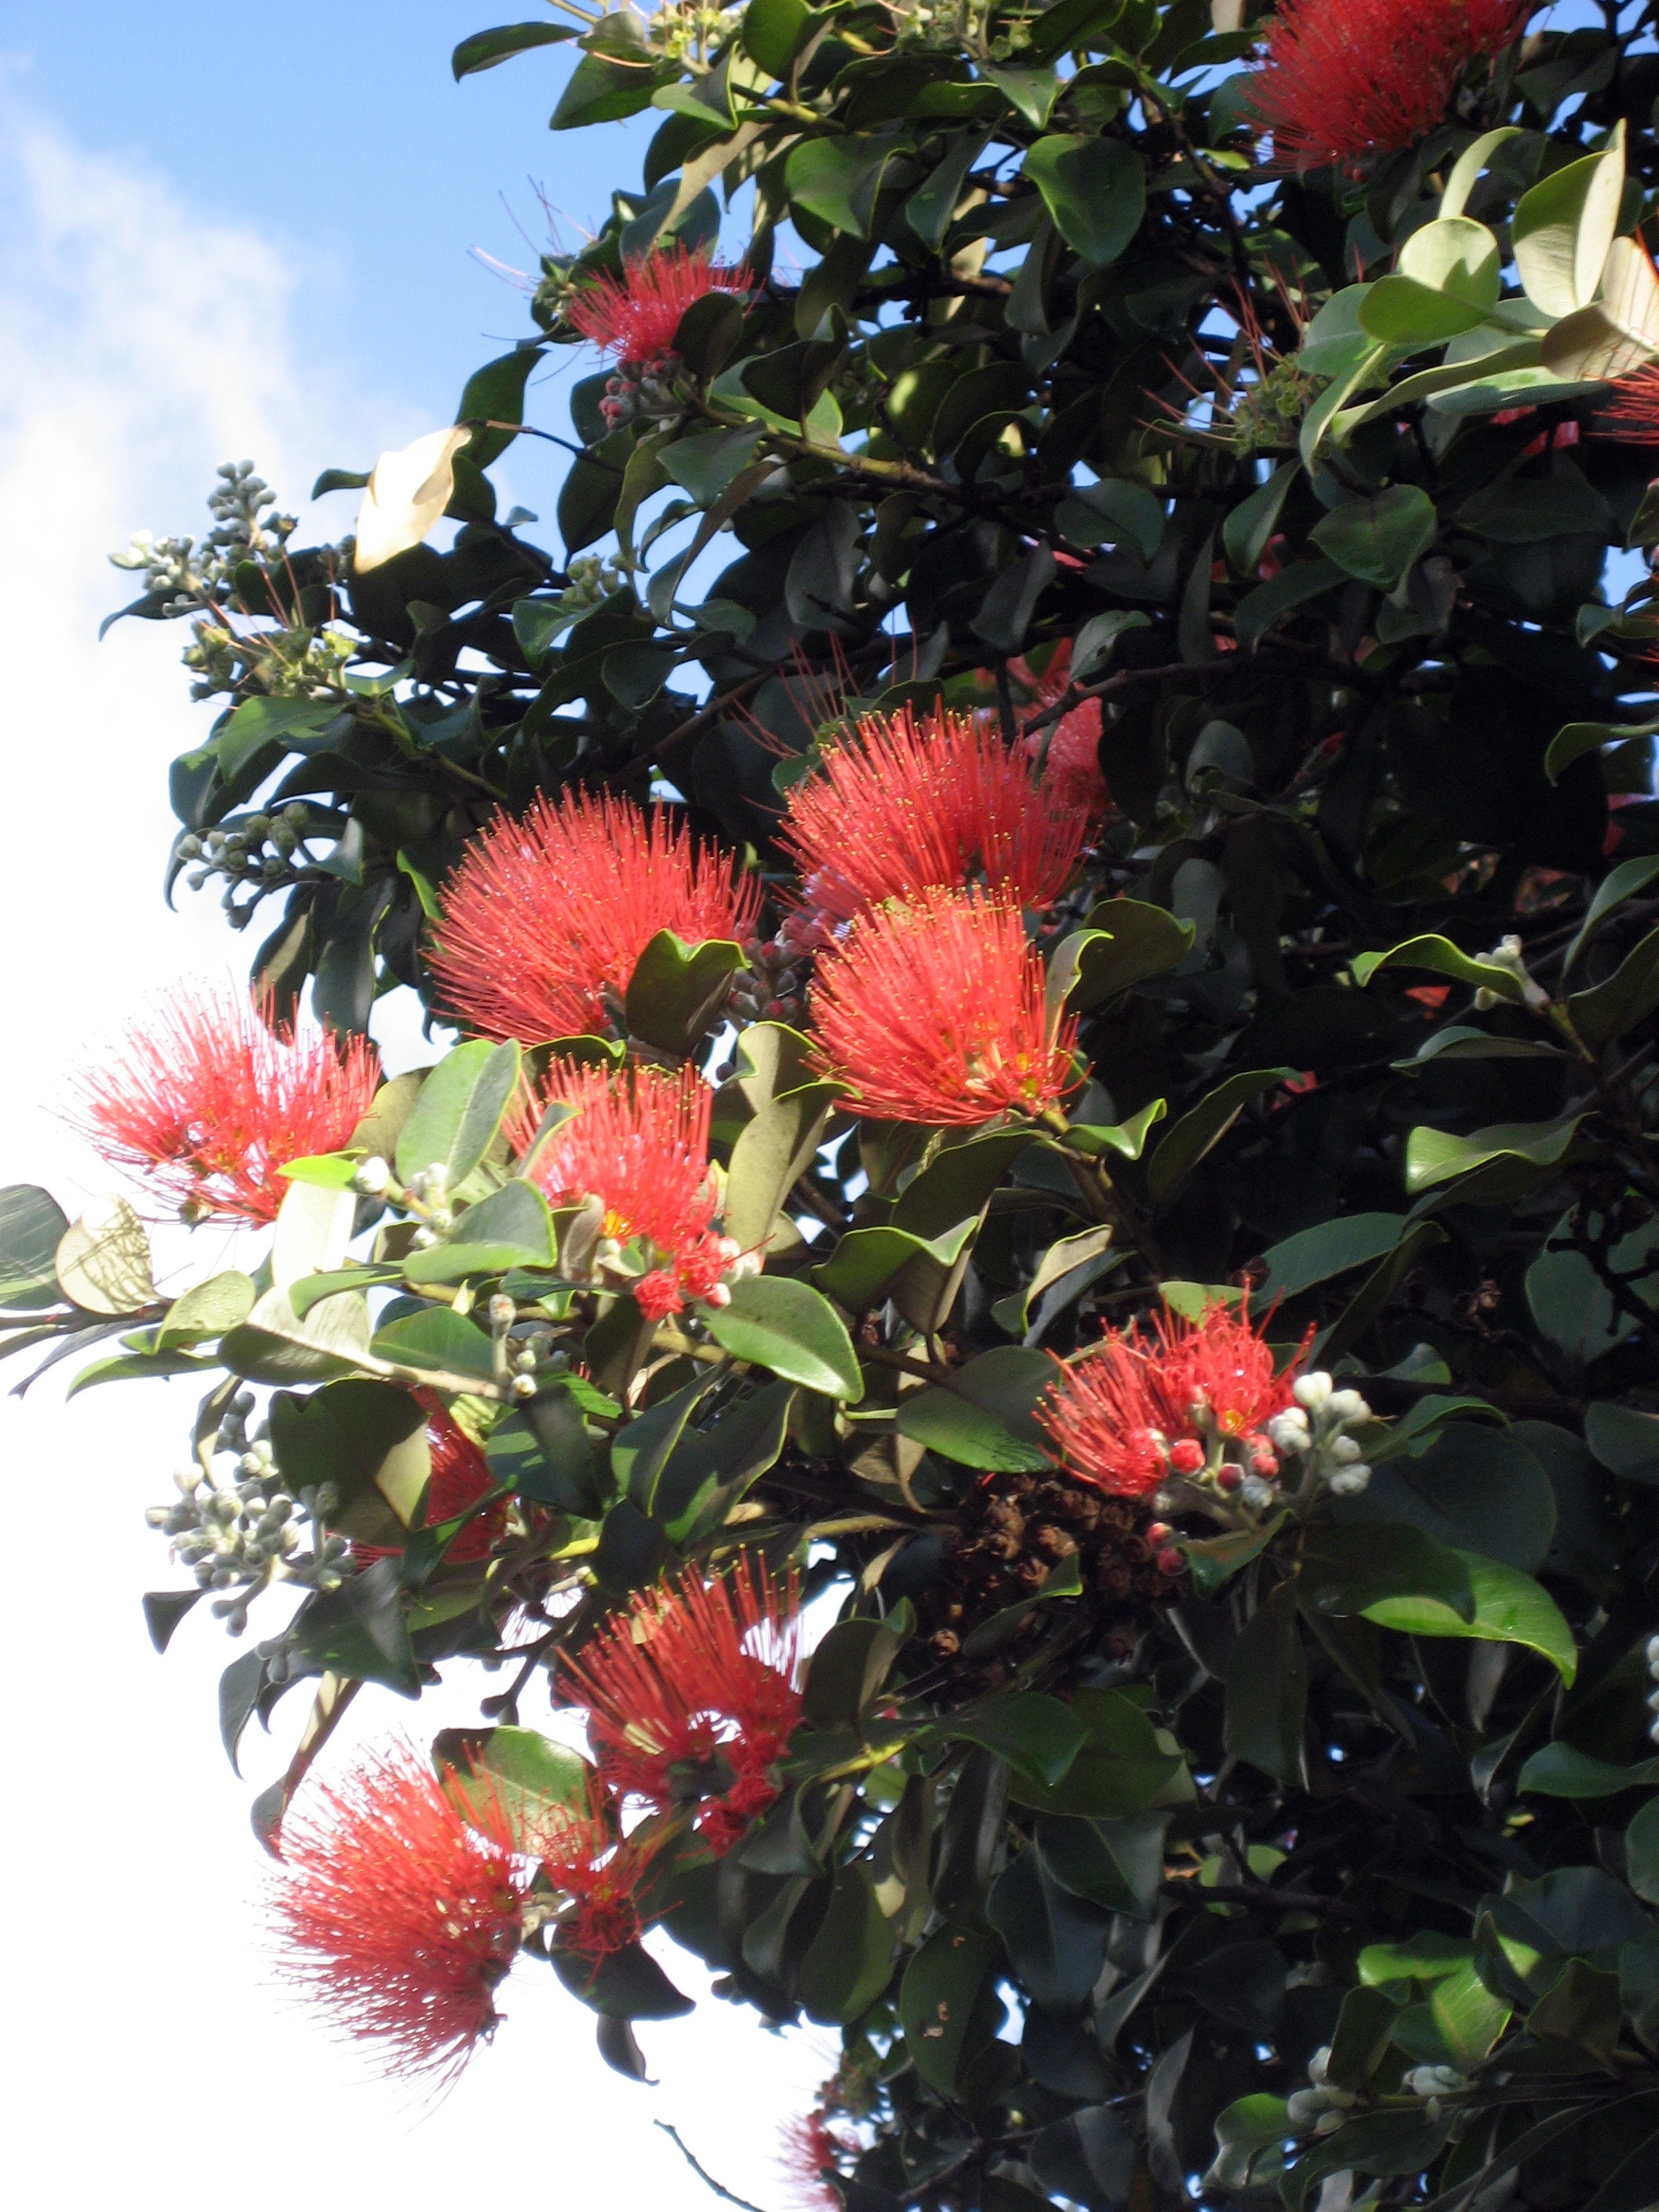
tree, plant, flower, floral, produce, tropical, colorful, flora, flowers, vines, decorative, shrub, floristry, showy, flowering plant, south pacific, flower bouquet, floral design, land plant, flower arranging, metrosideros